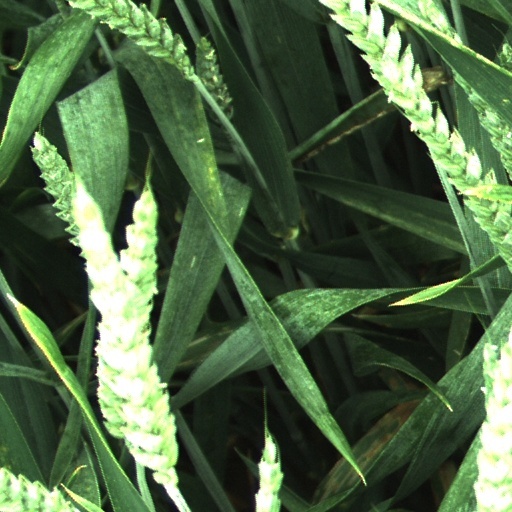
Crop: wheat